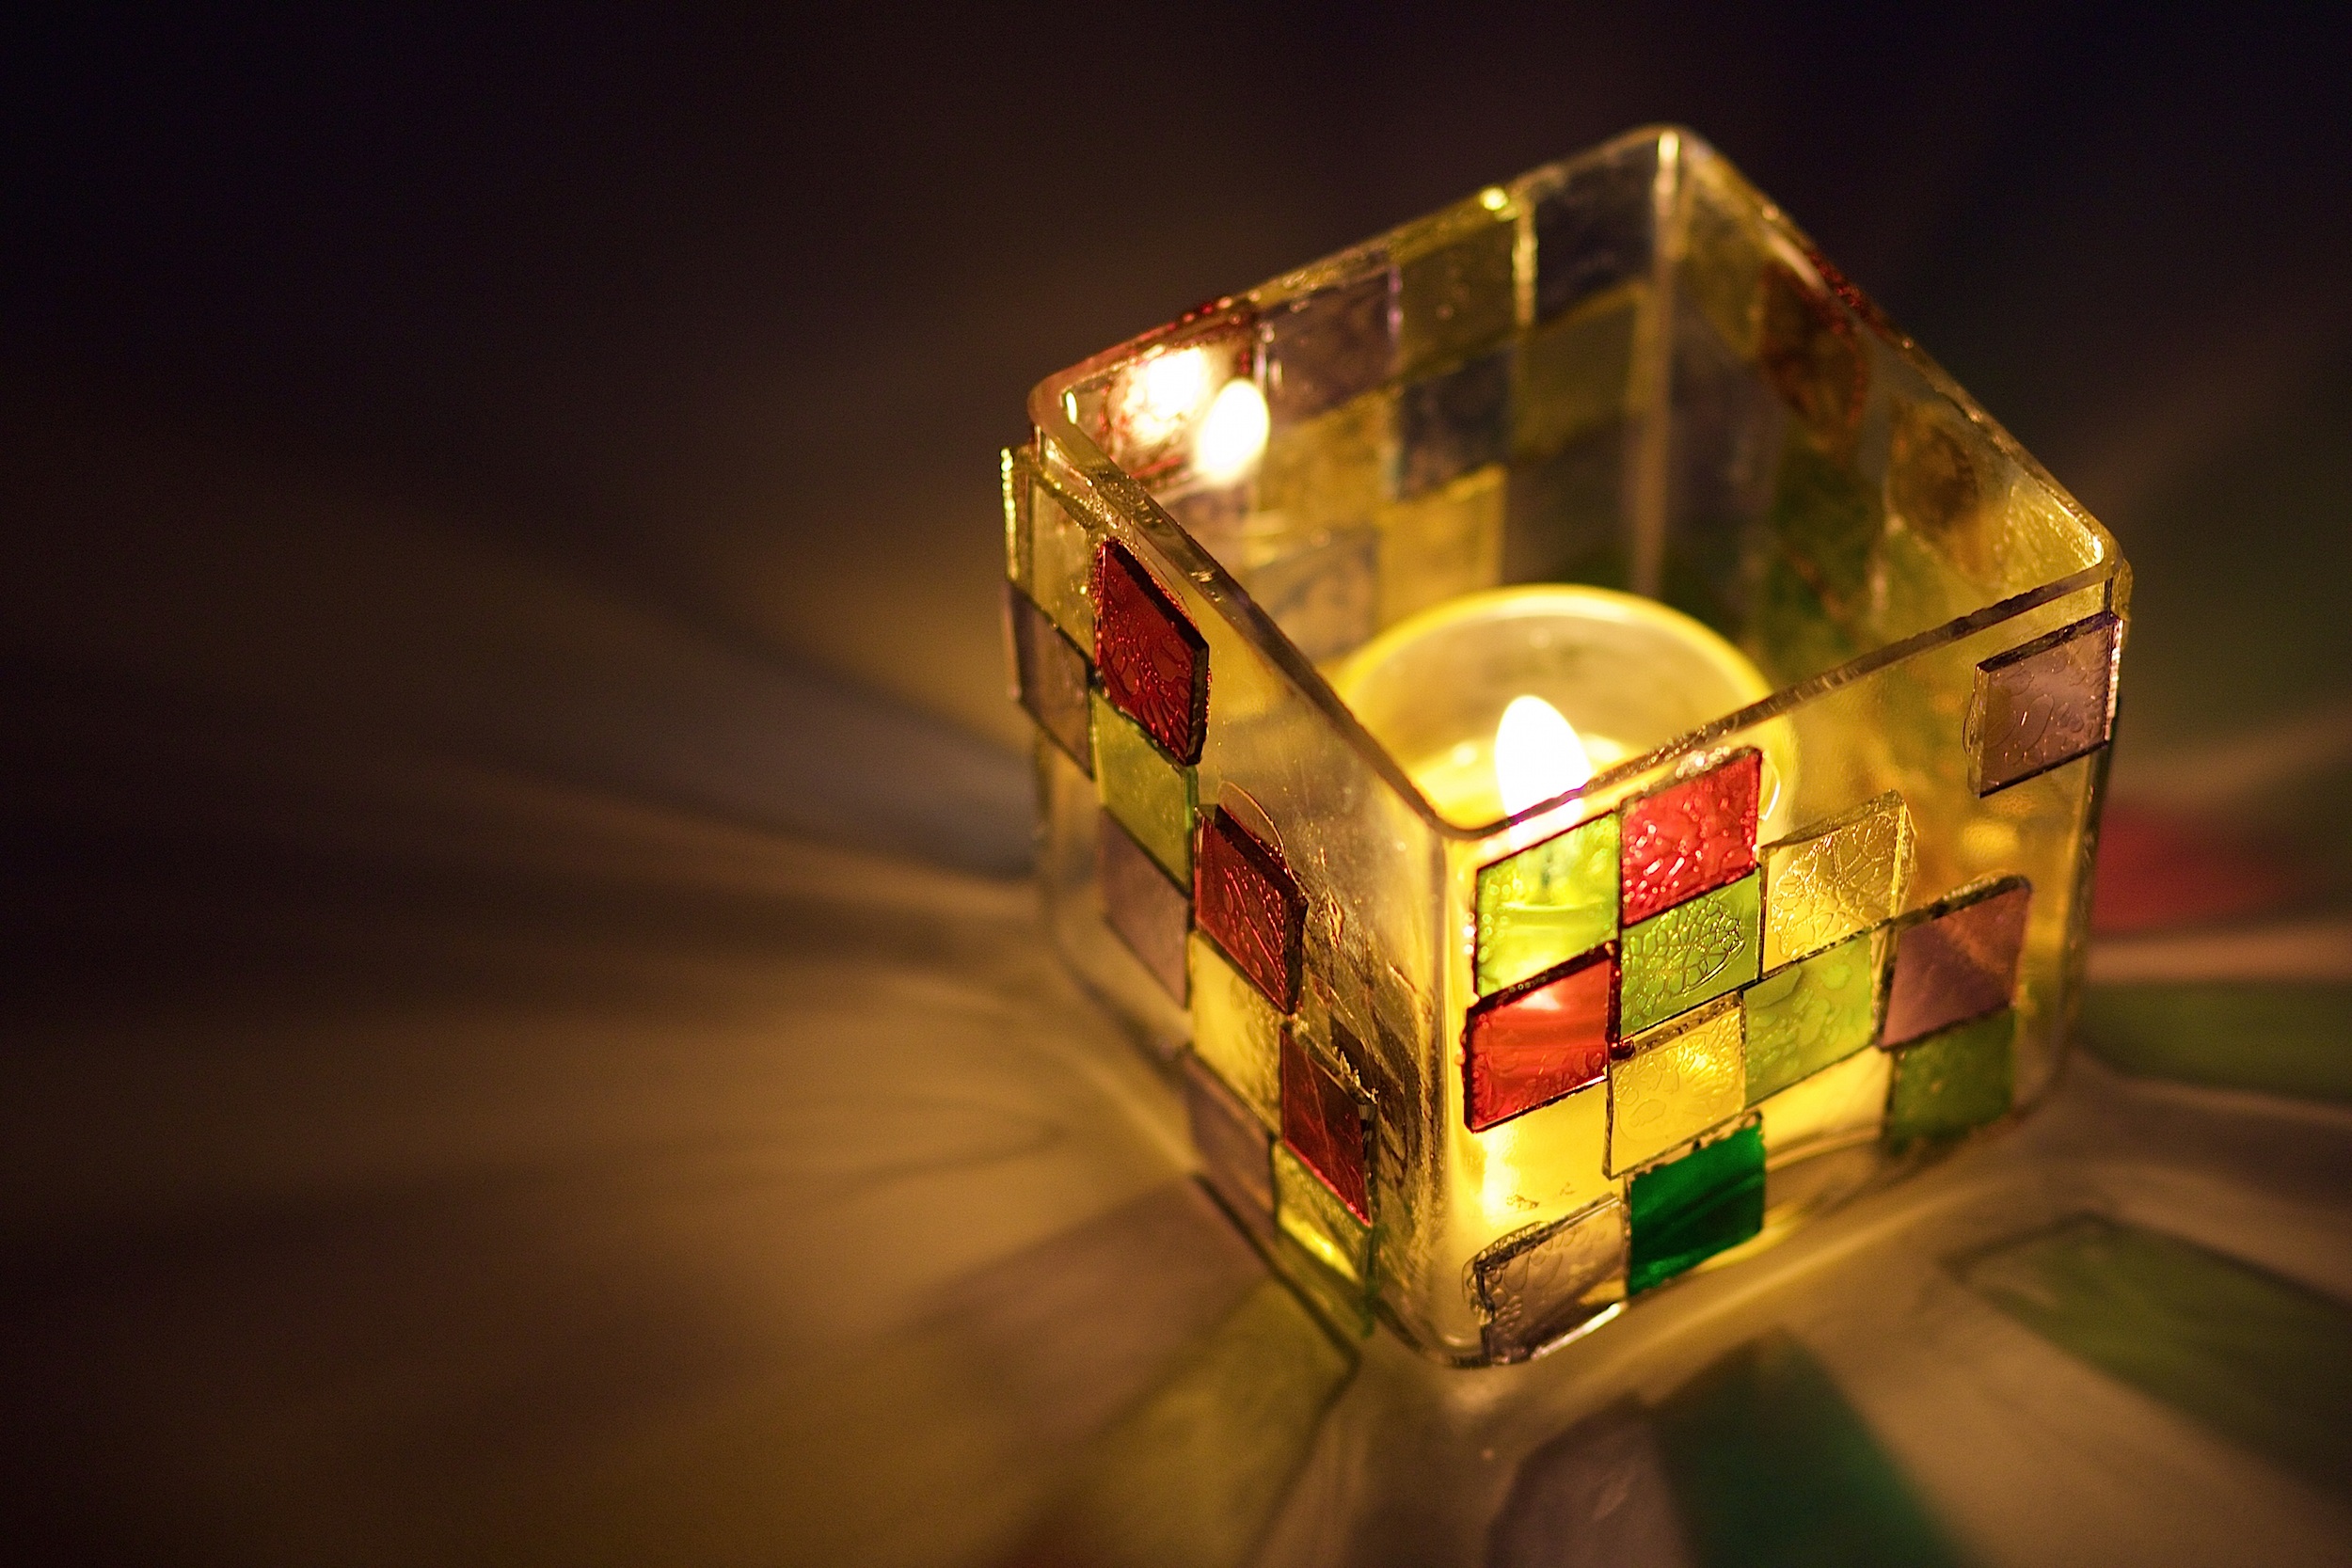
light, night, glass, red, color, darkness, yellow, candle, lighting, jewellery, gold, container, shape, candlelight, macro photography, windlight